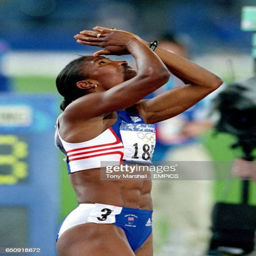
olympic athlete finishes the 800m to claim chemical element in the heptathlon